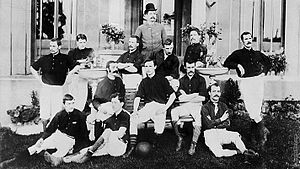
Arsenal F.C. / Historie
Arsenal i 1888
Arsenal F.C. er en engelsk Premier League-fodboldklub. Som regel kaldes klubben bare Arsenal eller The Gunners.